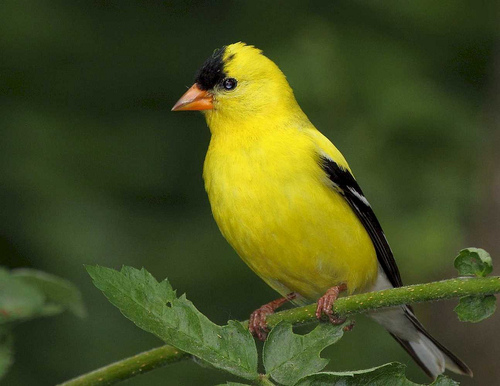
this small bird is a bright shade of yellow in its body with a patch of black on its face and its wings with a short orange beaka medium sized yellow bird that has black facial markings and a small thick billbird has a black crown of feathers on head and yellow body feathersbird with brown beak, tarsus and feet, yellow throat and breast, yellowish green belly and abdomena yellow, golden bird with primaries of jet black and a flash of white on its wingbars, this bird also sports an eyebrow just above the bill in jet black.
this bird has wings that are black and yellow and has an orange bill
this bird is yellow with black and has a very short beak.
a mostly yellow bird with black crown and wings and a bright orange beak.
this bird has a orange beak with black crown and wings and a yellow body.
this bird has a pointed orange bill, with a yellow breast.
Species: American Goldfinch